Answer in natural language. How many Paintings are visible in the scene? Choose between the following options: 3, 4, 0, 2 or 1
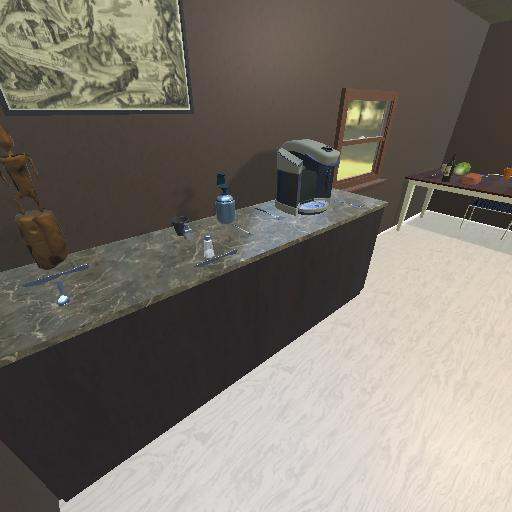
<answer>1</answer>